Arturo Herrera

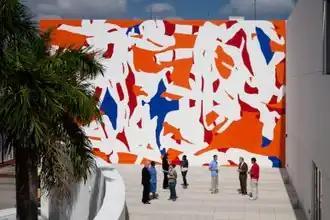
Arturo Herrera, "Band", enamel on wall, 9 x 15,54 m, 2011, NSU Art Museum, Fort Lauderdale, FL.

In the mid-1990s, Herrera extended his collage-based approach to new, often more abstract and minimal, bodies of work: site-specific wall paintings, felt sculptures and objects. In the decade that followed, he presented them in exhibitions of diverse works that played off one another and against conventional expectations with humor, biomorphic suggestion and an off-balance conceptualism. His exhibition at the Renaissance Society (1998) was characteristic. It featured two vibrant wall paintings, a textured curving slab of particleboard painted white to match the wall, a floor sculpture of twisting hose-like strands, and relief-like plaster heads of Jiminy Cricket and Pluto mounted through walls so their interior cavities and exteriors were exposed.